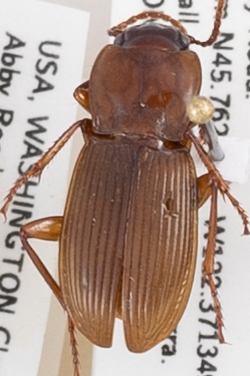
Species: Pterostichus herculaneus
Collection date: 2020-07-28
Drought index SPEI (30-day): -0.1
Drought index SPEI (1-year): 0.32
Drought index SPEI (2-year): -1.69